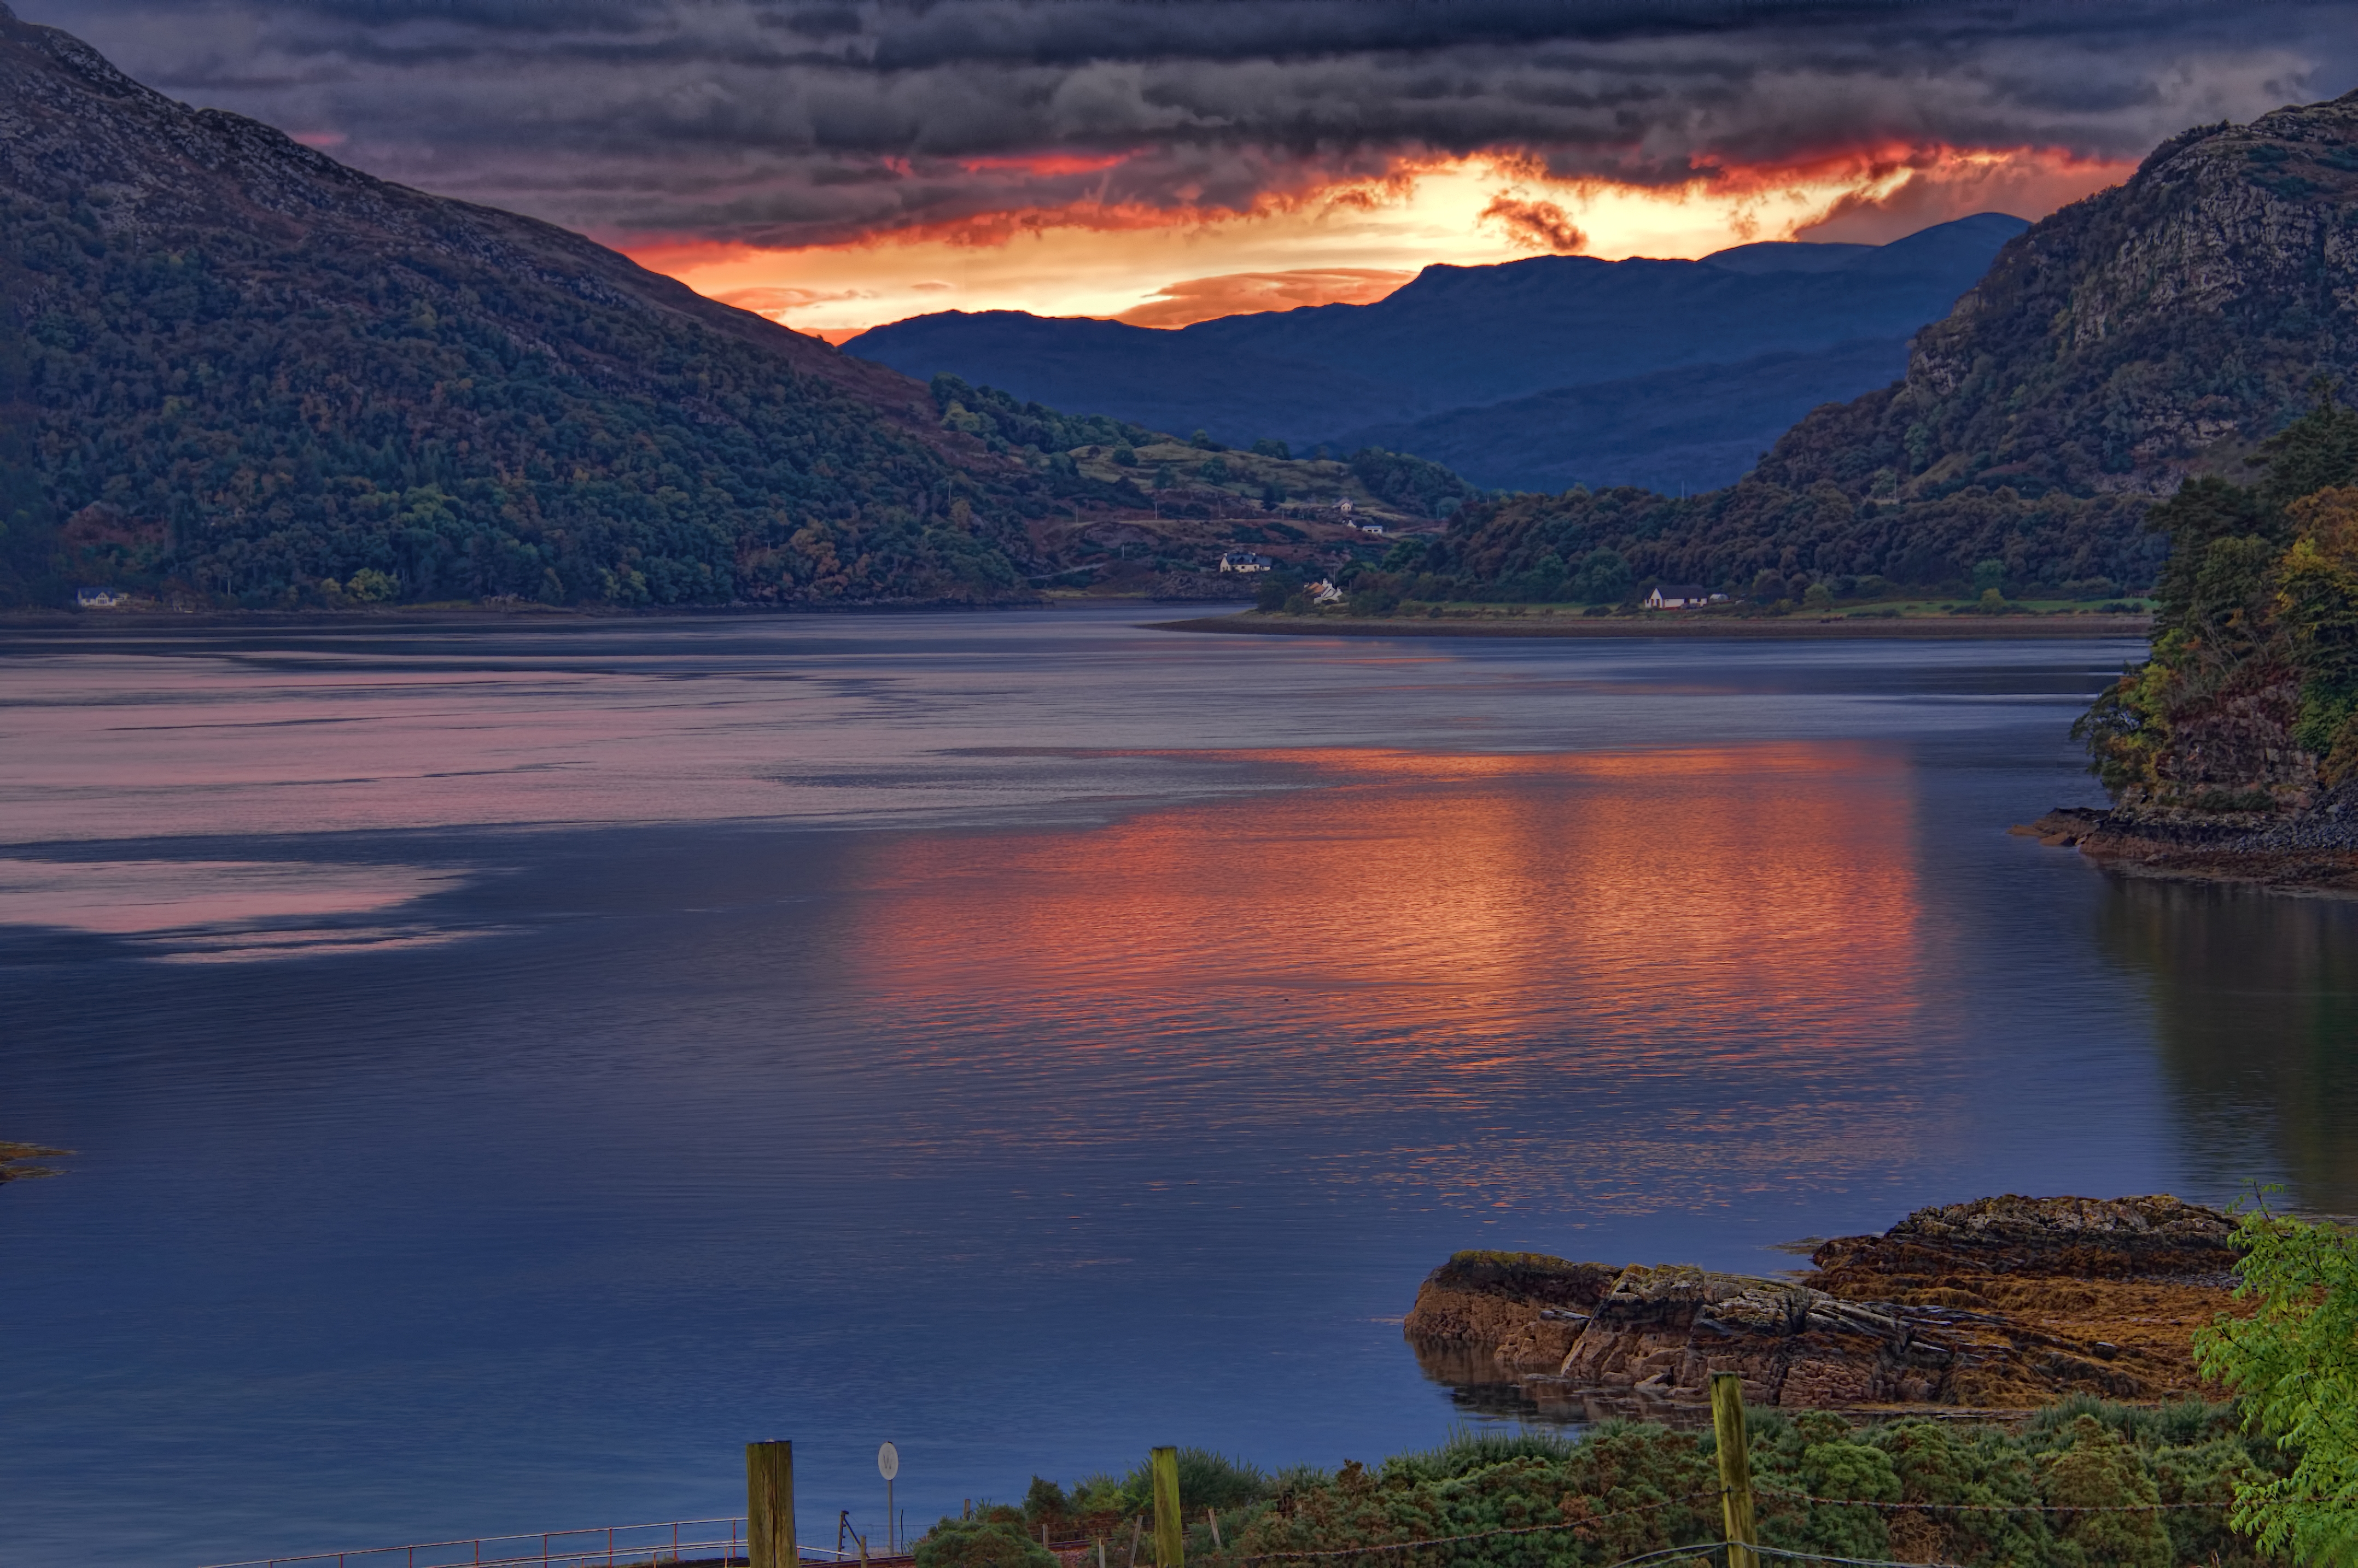
landscape, sea, coast, nature, wilderness, mountain, cloud, sunrise, sunset, morning, hill, lake, dawn, river, dusk, evening, reflection, bay, fjord, reservoir, highland, body of water, autofocus, loch, lochcarron, westerross, atmospheric phenomenon, mountainous landforms